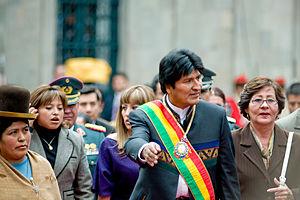
Dans certains pays, l'écharpe est un symbole porté par les titulaires de fonctions électives. Elle prend la forme d'un ruban fermé en tissu, généralement aux couleurs du drapeau national passant au-dessus de l’une des épaules, et en dessous de l’aisselle opposée.